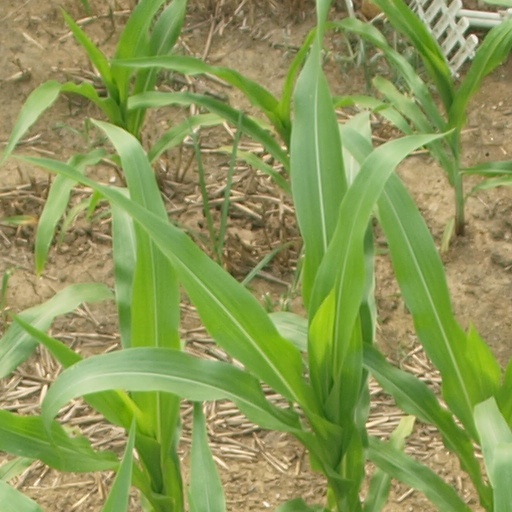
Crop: maize; corn